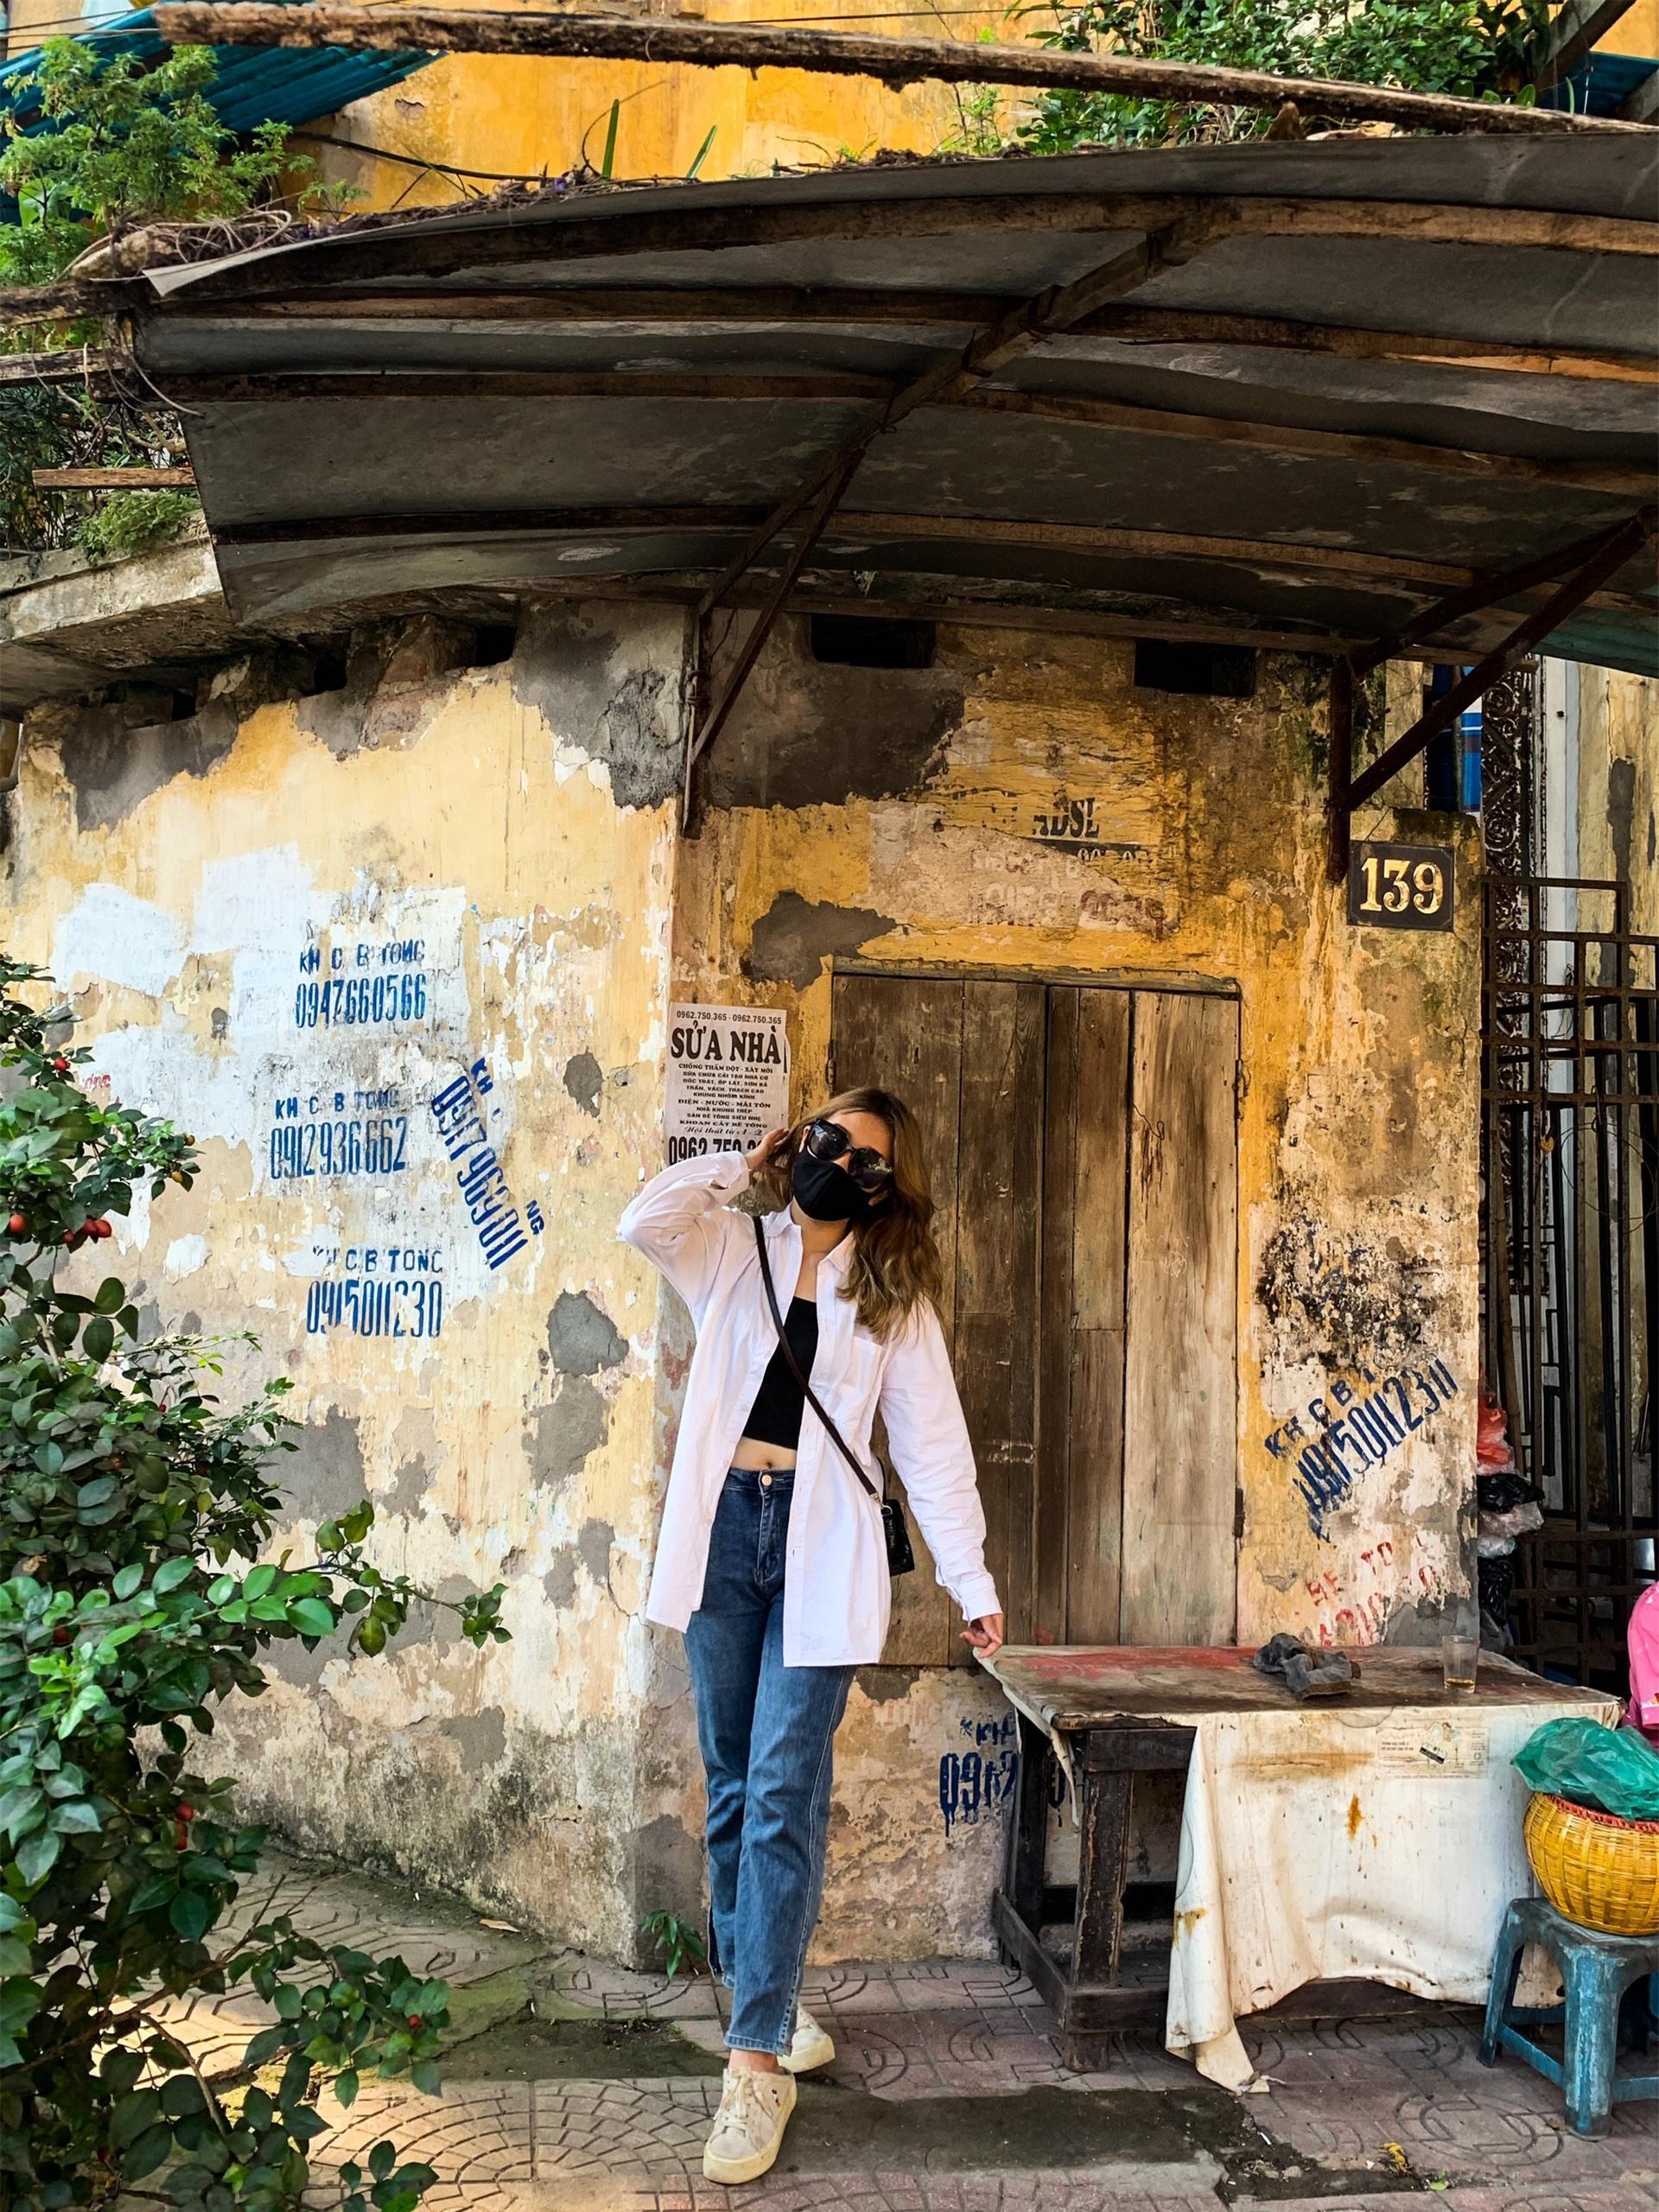
có một cô gái mặc áo khoác màu trắng đang đứng ở trước một căn nhà cũ